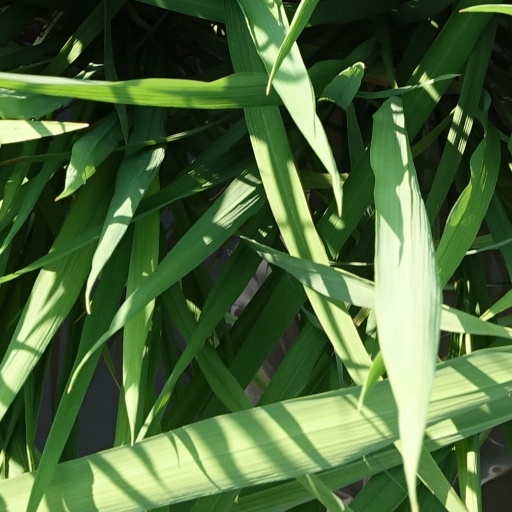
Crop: rice